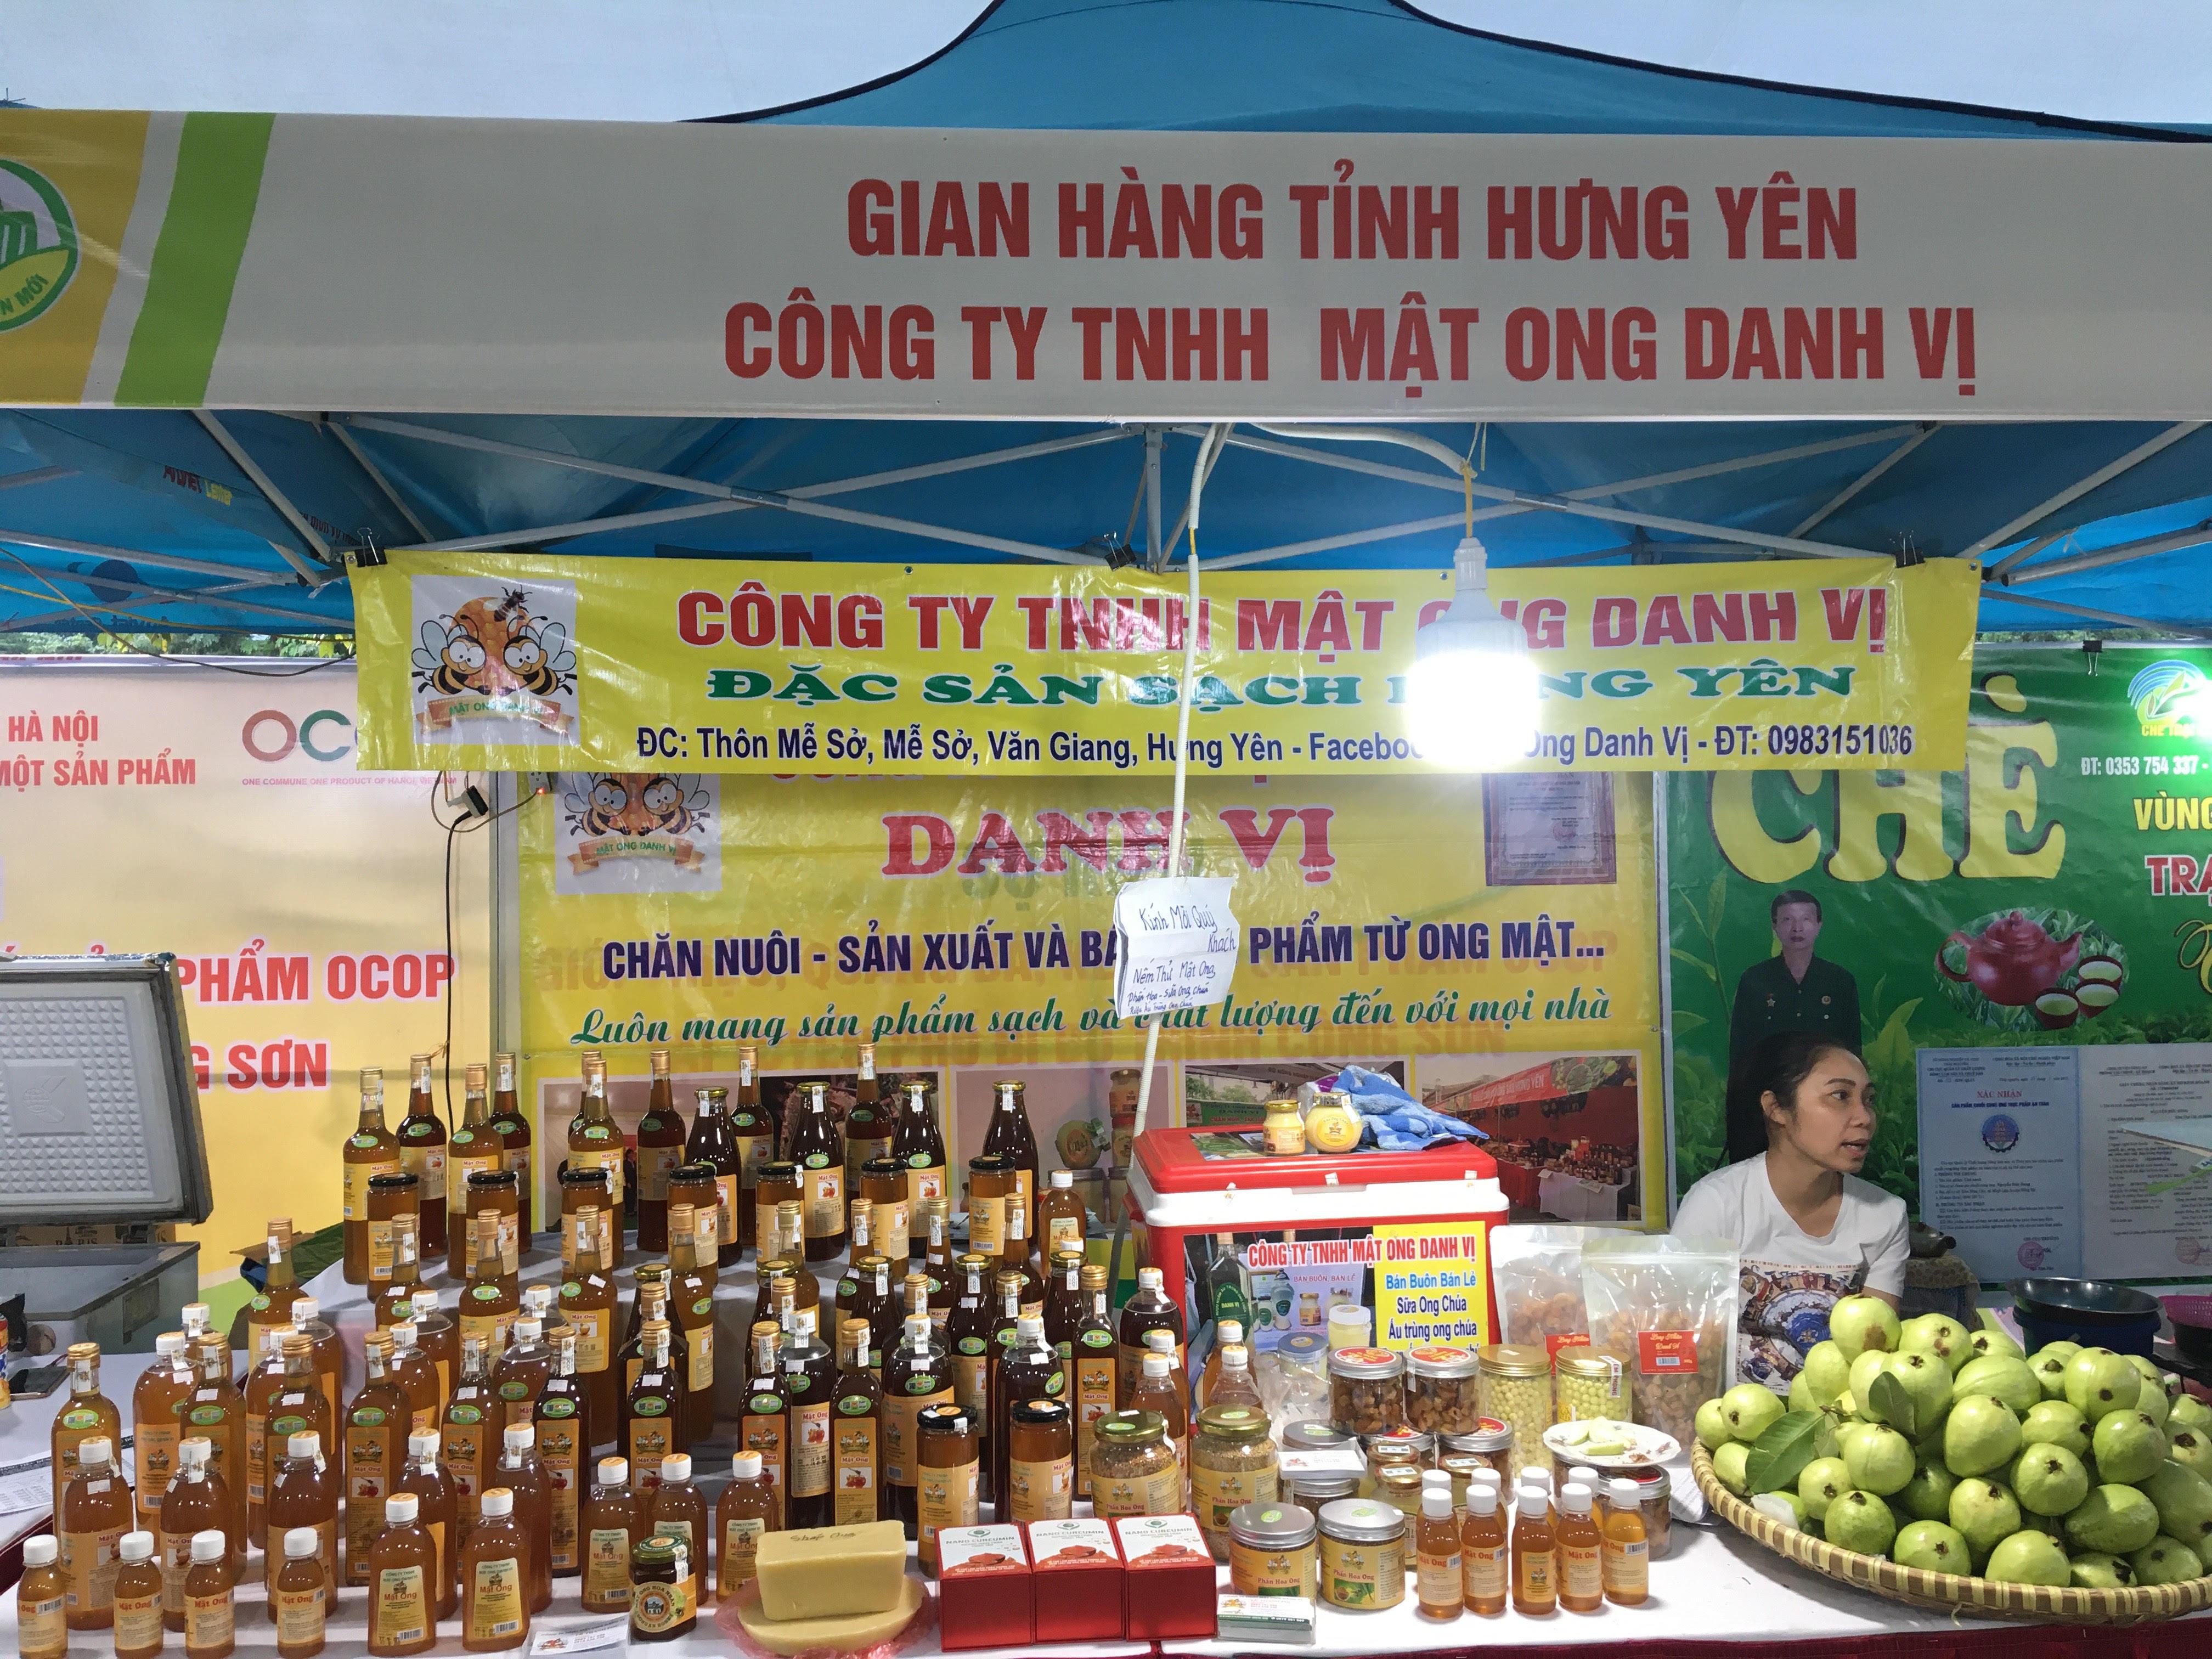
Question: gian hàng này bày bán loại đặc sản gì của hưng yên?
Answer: mật ong